Makaravilakku

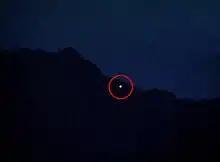
Makaravilaku appears in Ponnambalamedu

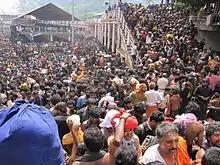
Devotees gather at Sabrimala sannidhanam to get glimpse of "Makara Jyothi".

Makaravilakku is a fire lit by the Travancore Devaswom Board secretly on the Makara Jyothi day for 3 times at ponnambalamedu with the help of Forest department, KSEB, Kerala police and other agencies of Government of Kerala. It can be seen from Sabarimala beneath the celestial star Sirius. Ponnambalamedu is at a height of 1170m and sabarimala is at a height of 544m above mean sea level. The festival includes the Thiruvabharanam (sacred ornaments of the deity Ayyappan) procession and a congregation at the hill shrine of Sabarimala. An estimated half a million devotees flow to Sabarimala every year to view the fire.